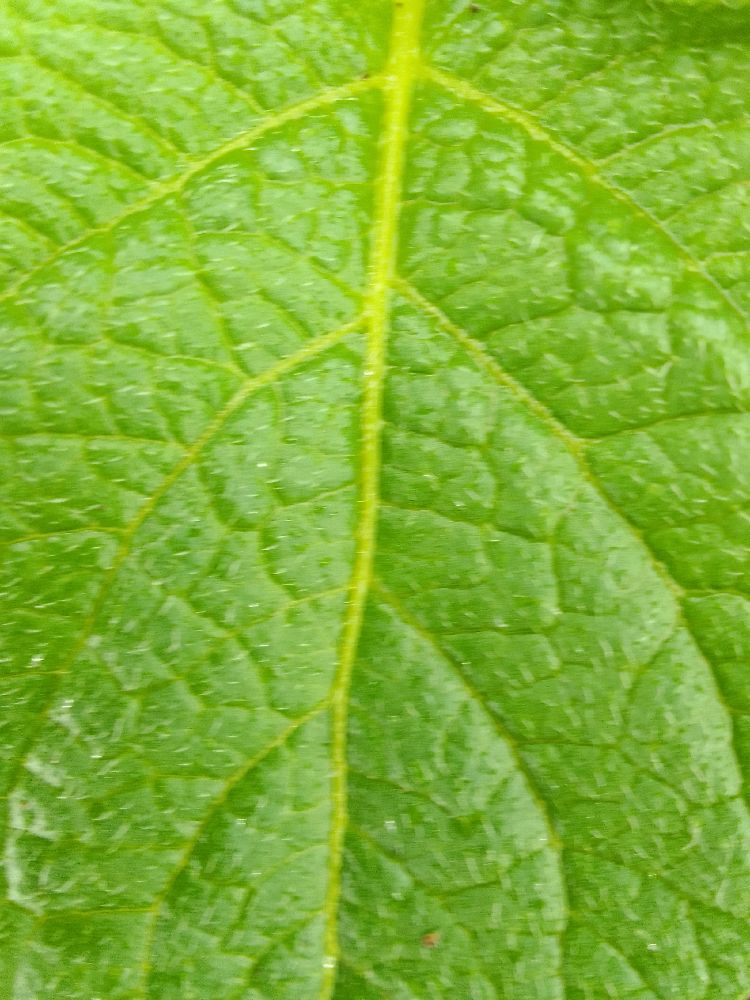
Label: Healthy